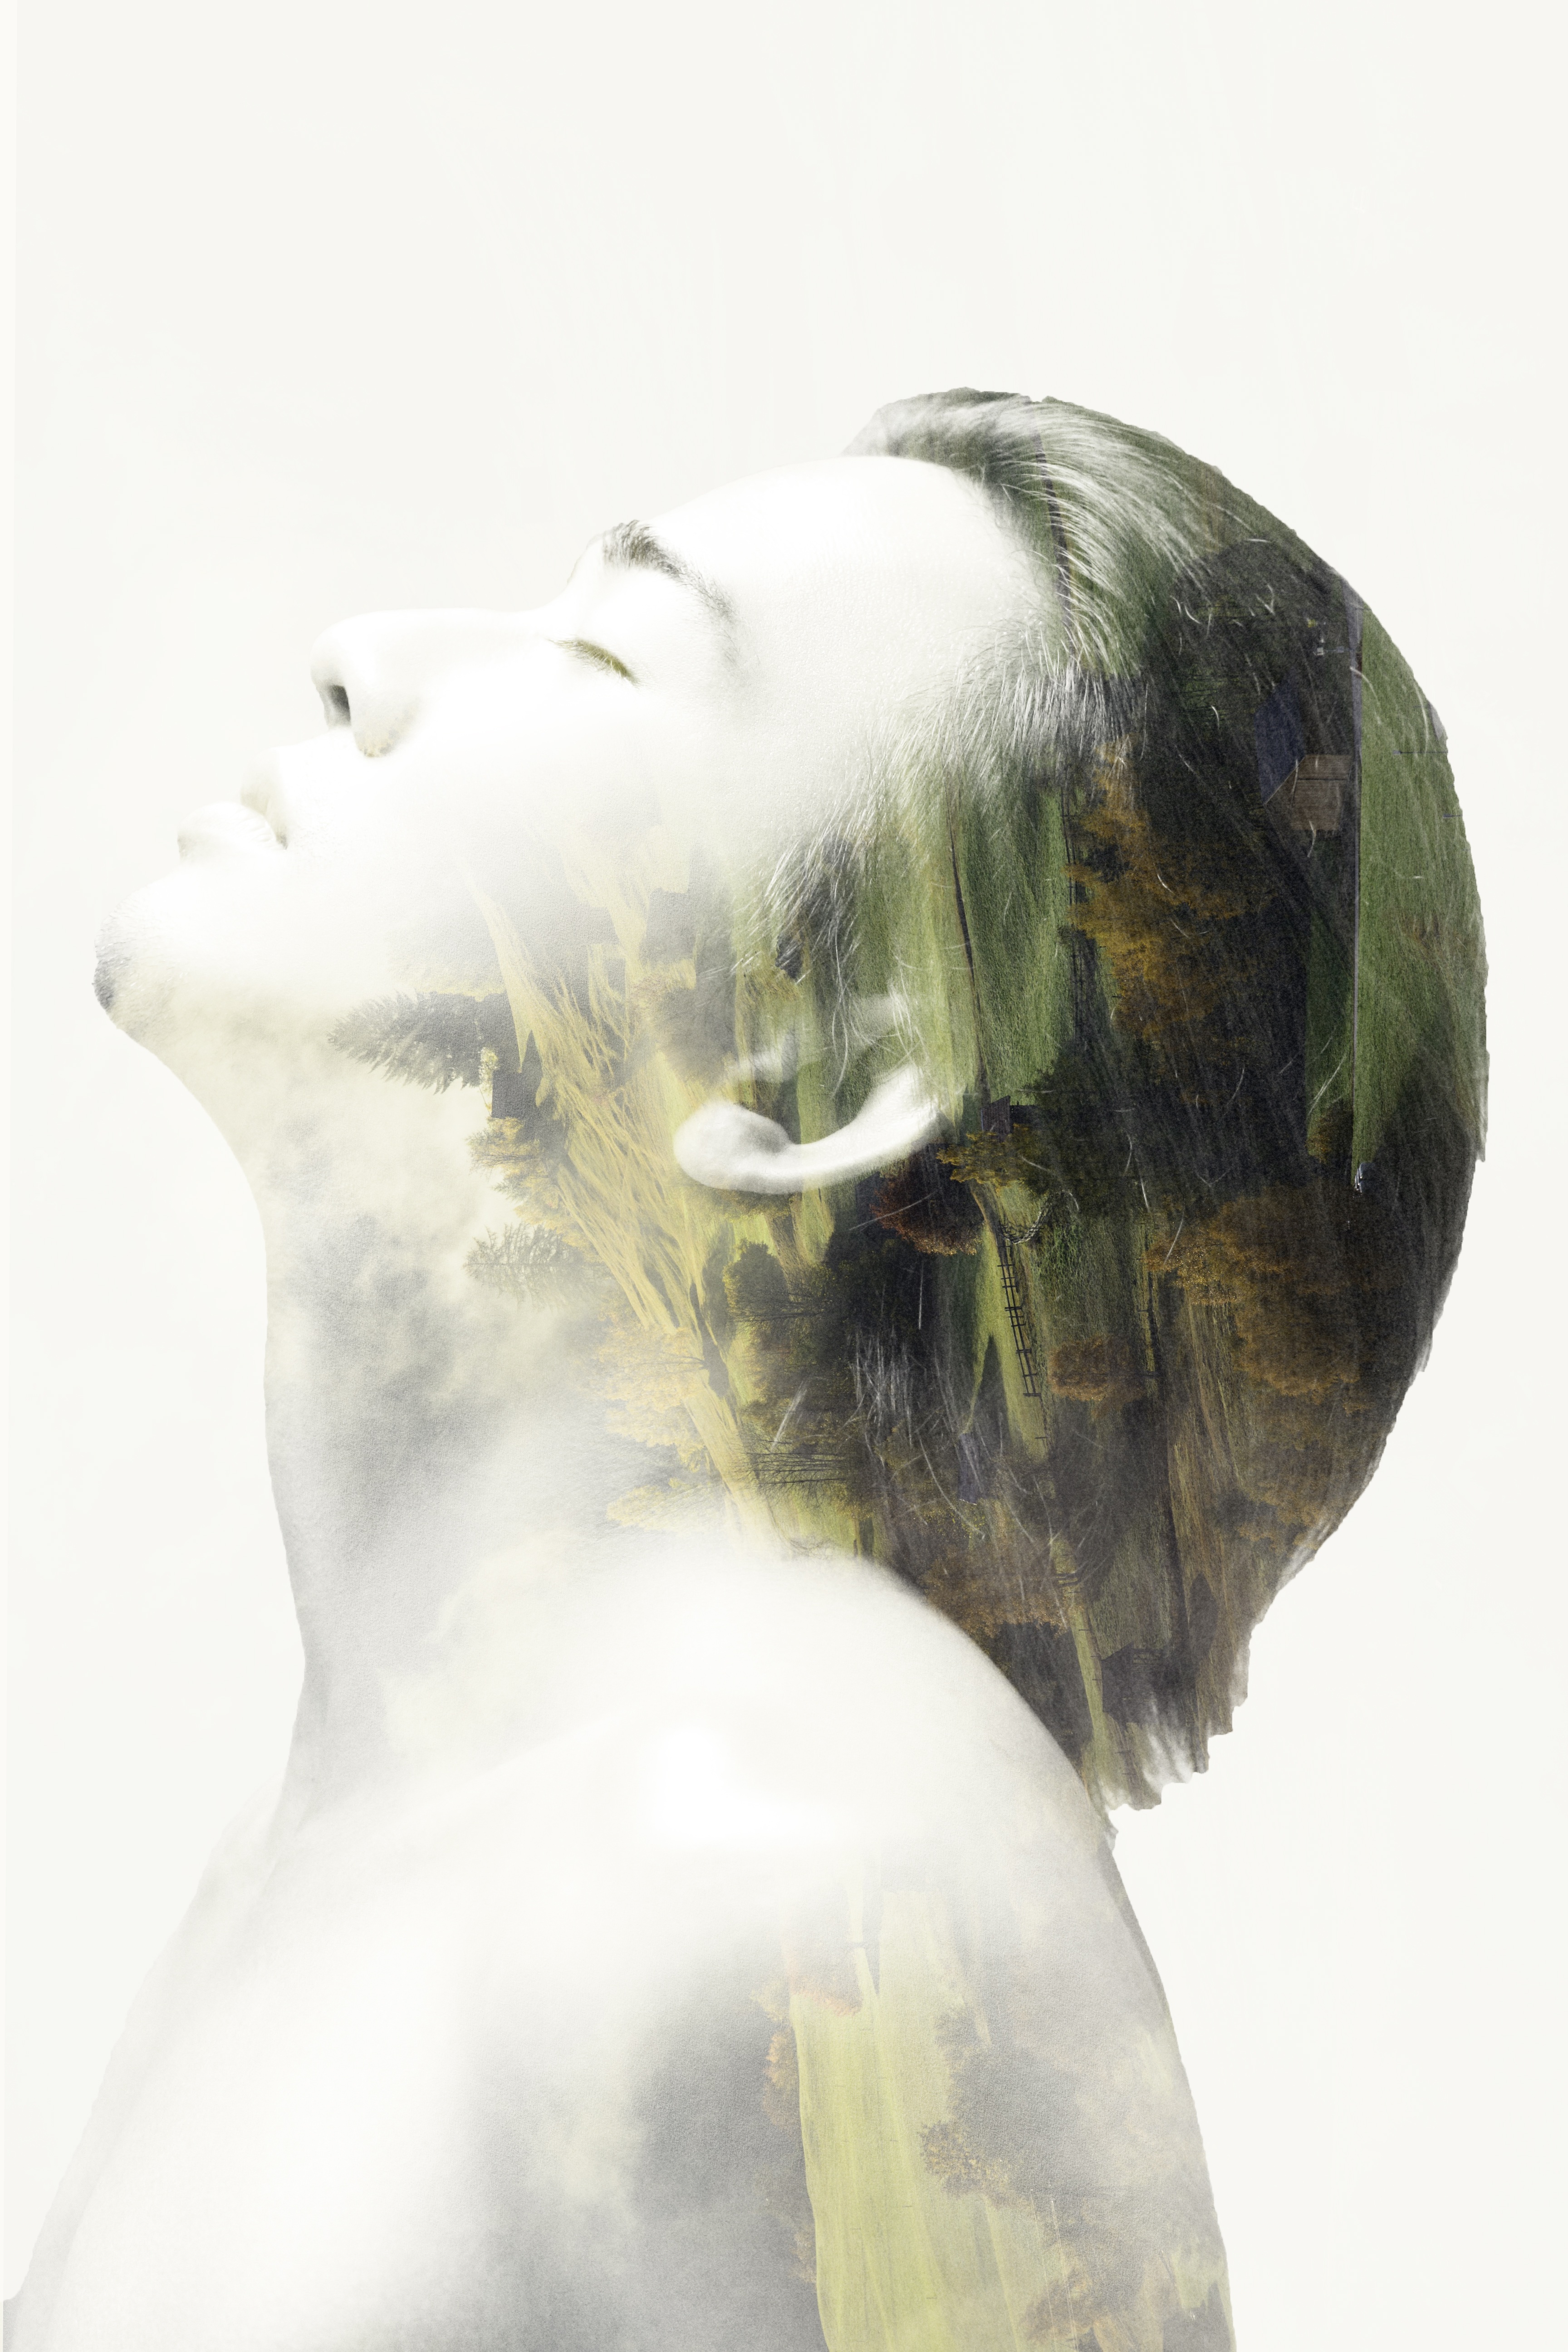
tree, white, statue, portrait, green, human, double exposure, close up, sculpture, art, exposure, sketch, drawing, design, head, photoshop, photographing, contact